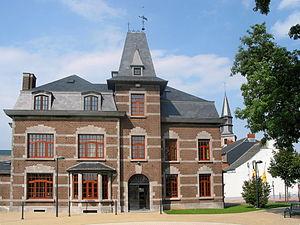
Éghezée (Belgique), la maison communale.
Éghezée [egəze] est une commune francophone de Belgique située en Région wallonne dans la province de Namur, ainsi qu'une localité où siège son administration. Elle se trouve à l’extrême Nord de la province, à la limite des provinces du Brabant wallon et de Liège.